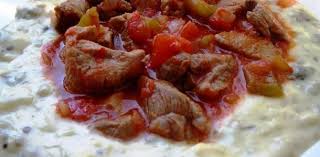
Yemek: hunkar_begendi